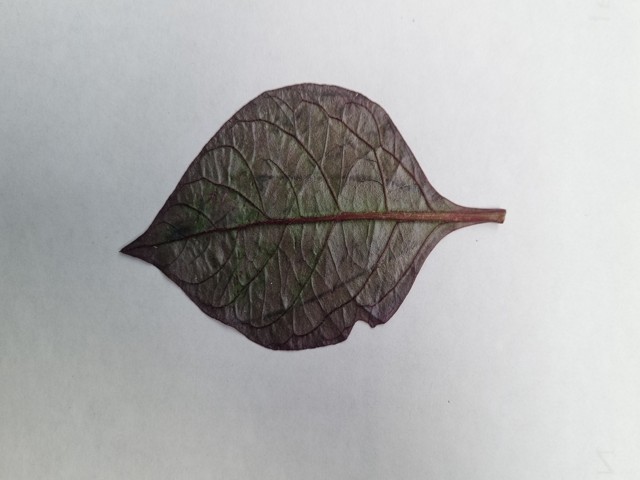
Plant: kalochitra